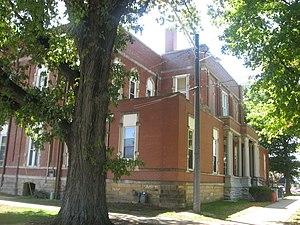
La ville de Newton est le siège du comté de Jasper, situé dans l’État de l’Illinois, aux États-Unis. Sa population s’élevait à 2 849 habitants lors du recensement de 2010, estimée à 2 790 habitants en 2016.